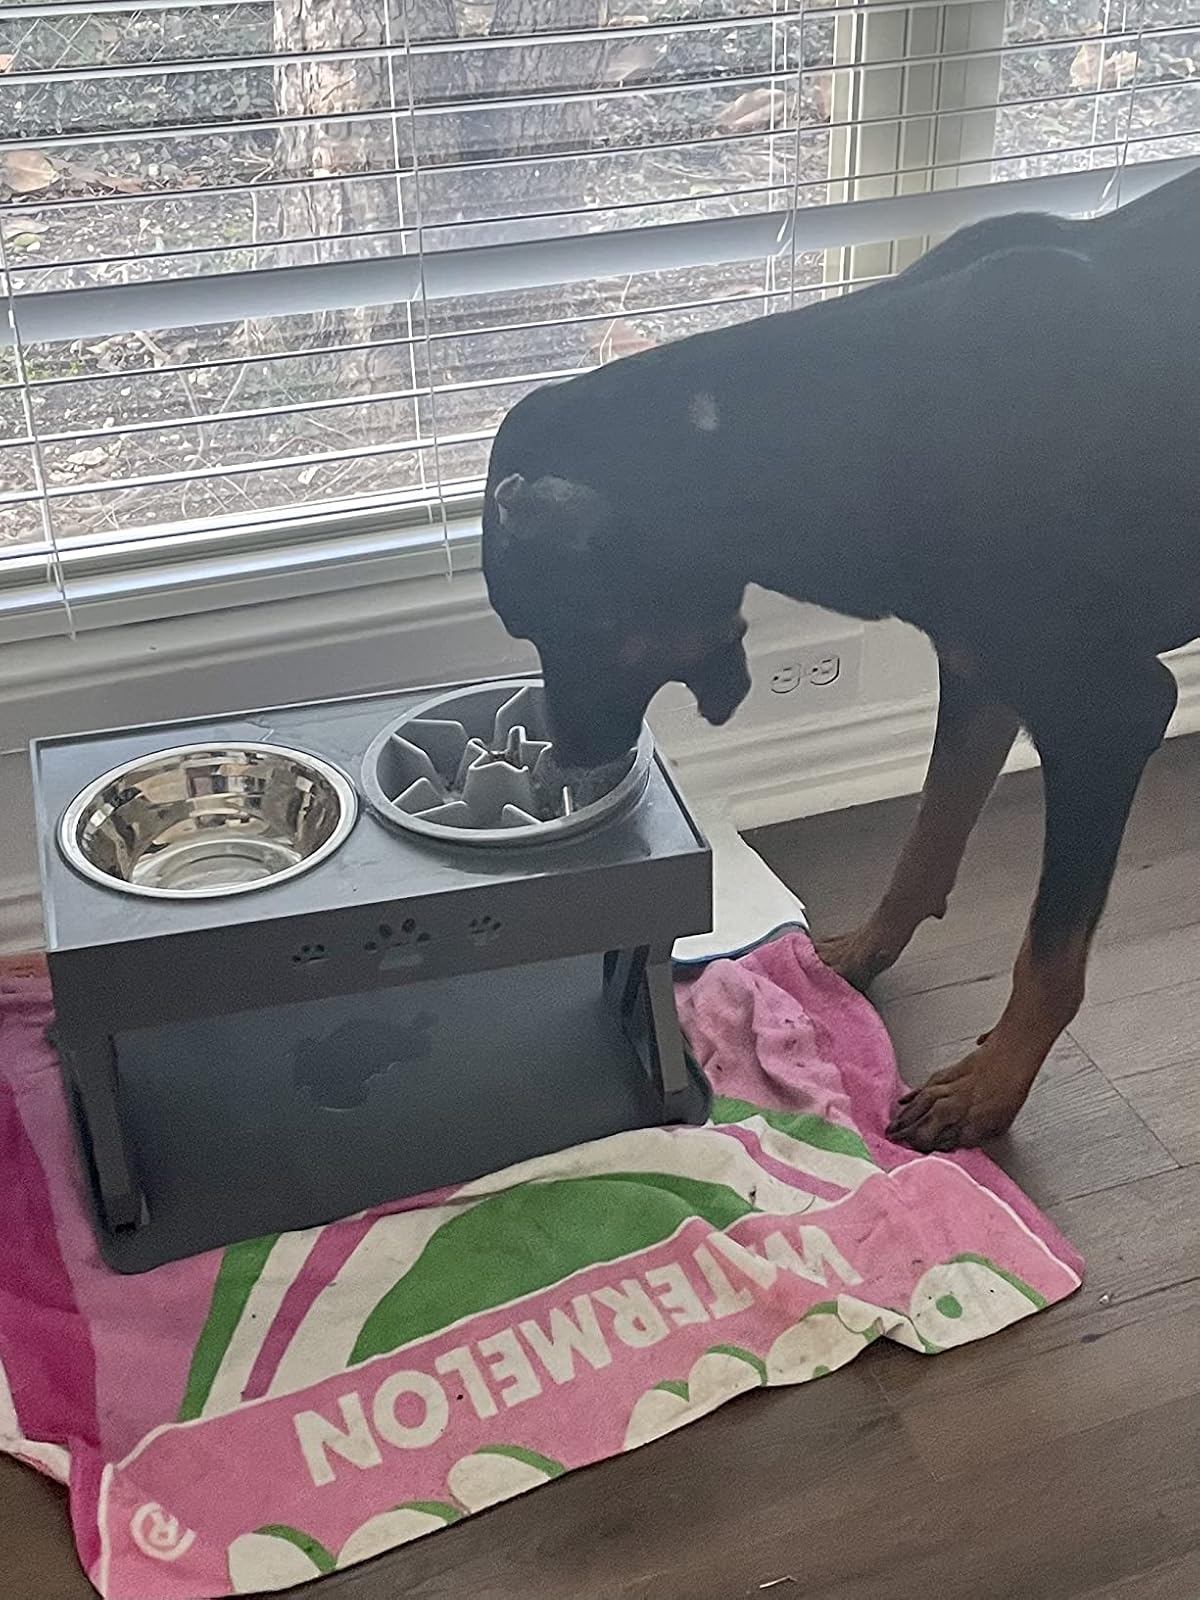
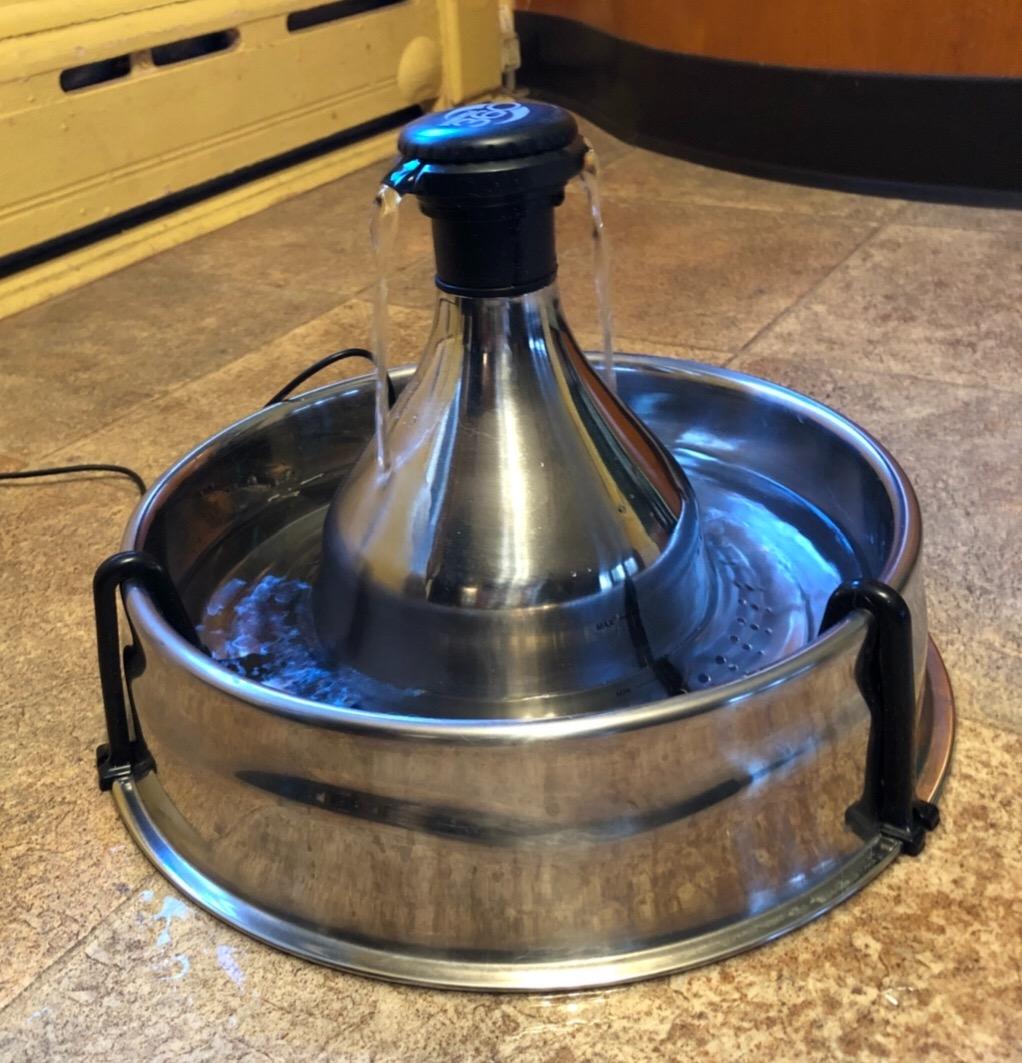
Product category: items_bowl
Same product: no